Matool

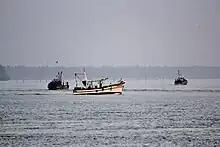
Fishing boats from Azheekkal, Mattool

Matool (also Mattul) is a village in the state of Kerala, India. It is located north of Kannur city. The Valapattanam River and Kuppam River meet the Arabian Sea at Mattool. Mattool can be accessed from Kannur via Azheekal, using the Mattool–Azheekal ferry, or through the Madakkara–Mattool Bridge from Irinavu Road.